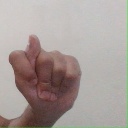
अक्षर: ट